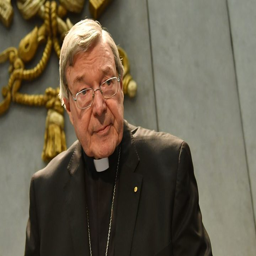
award winner looks on as he makes a statement .